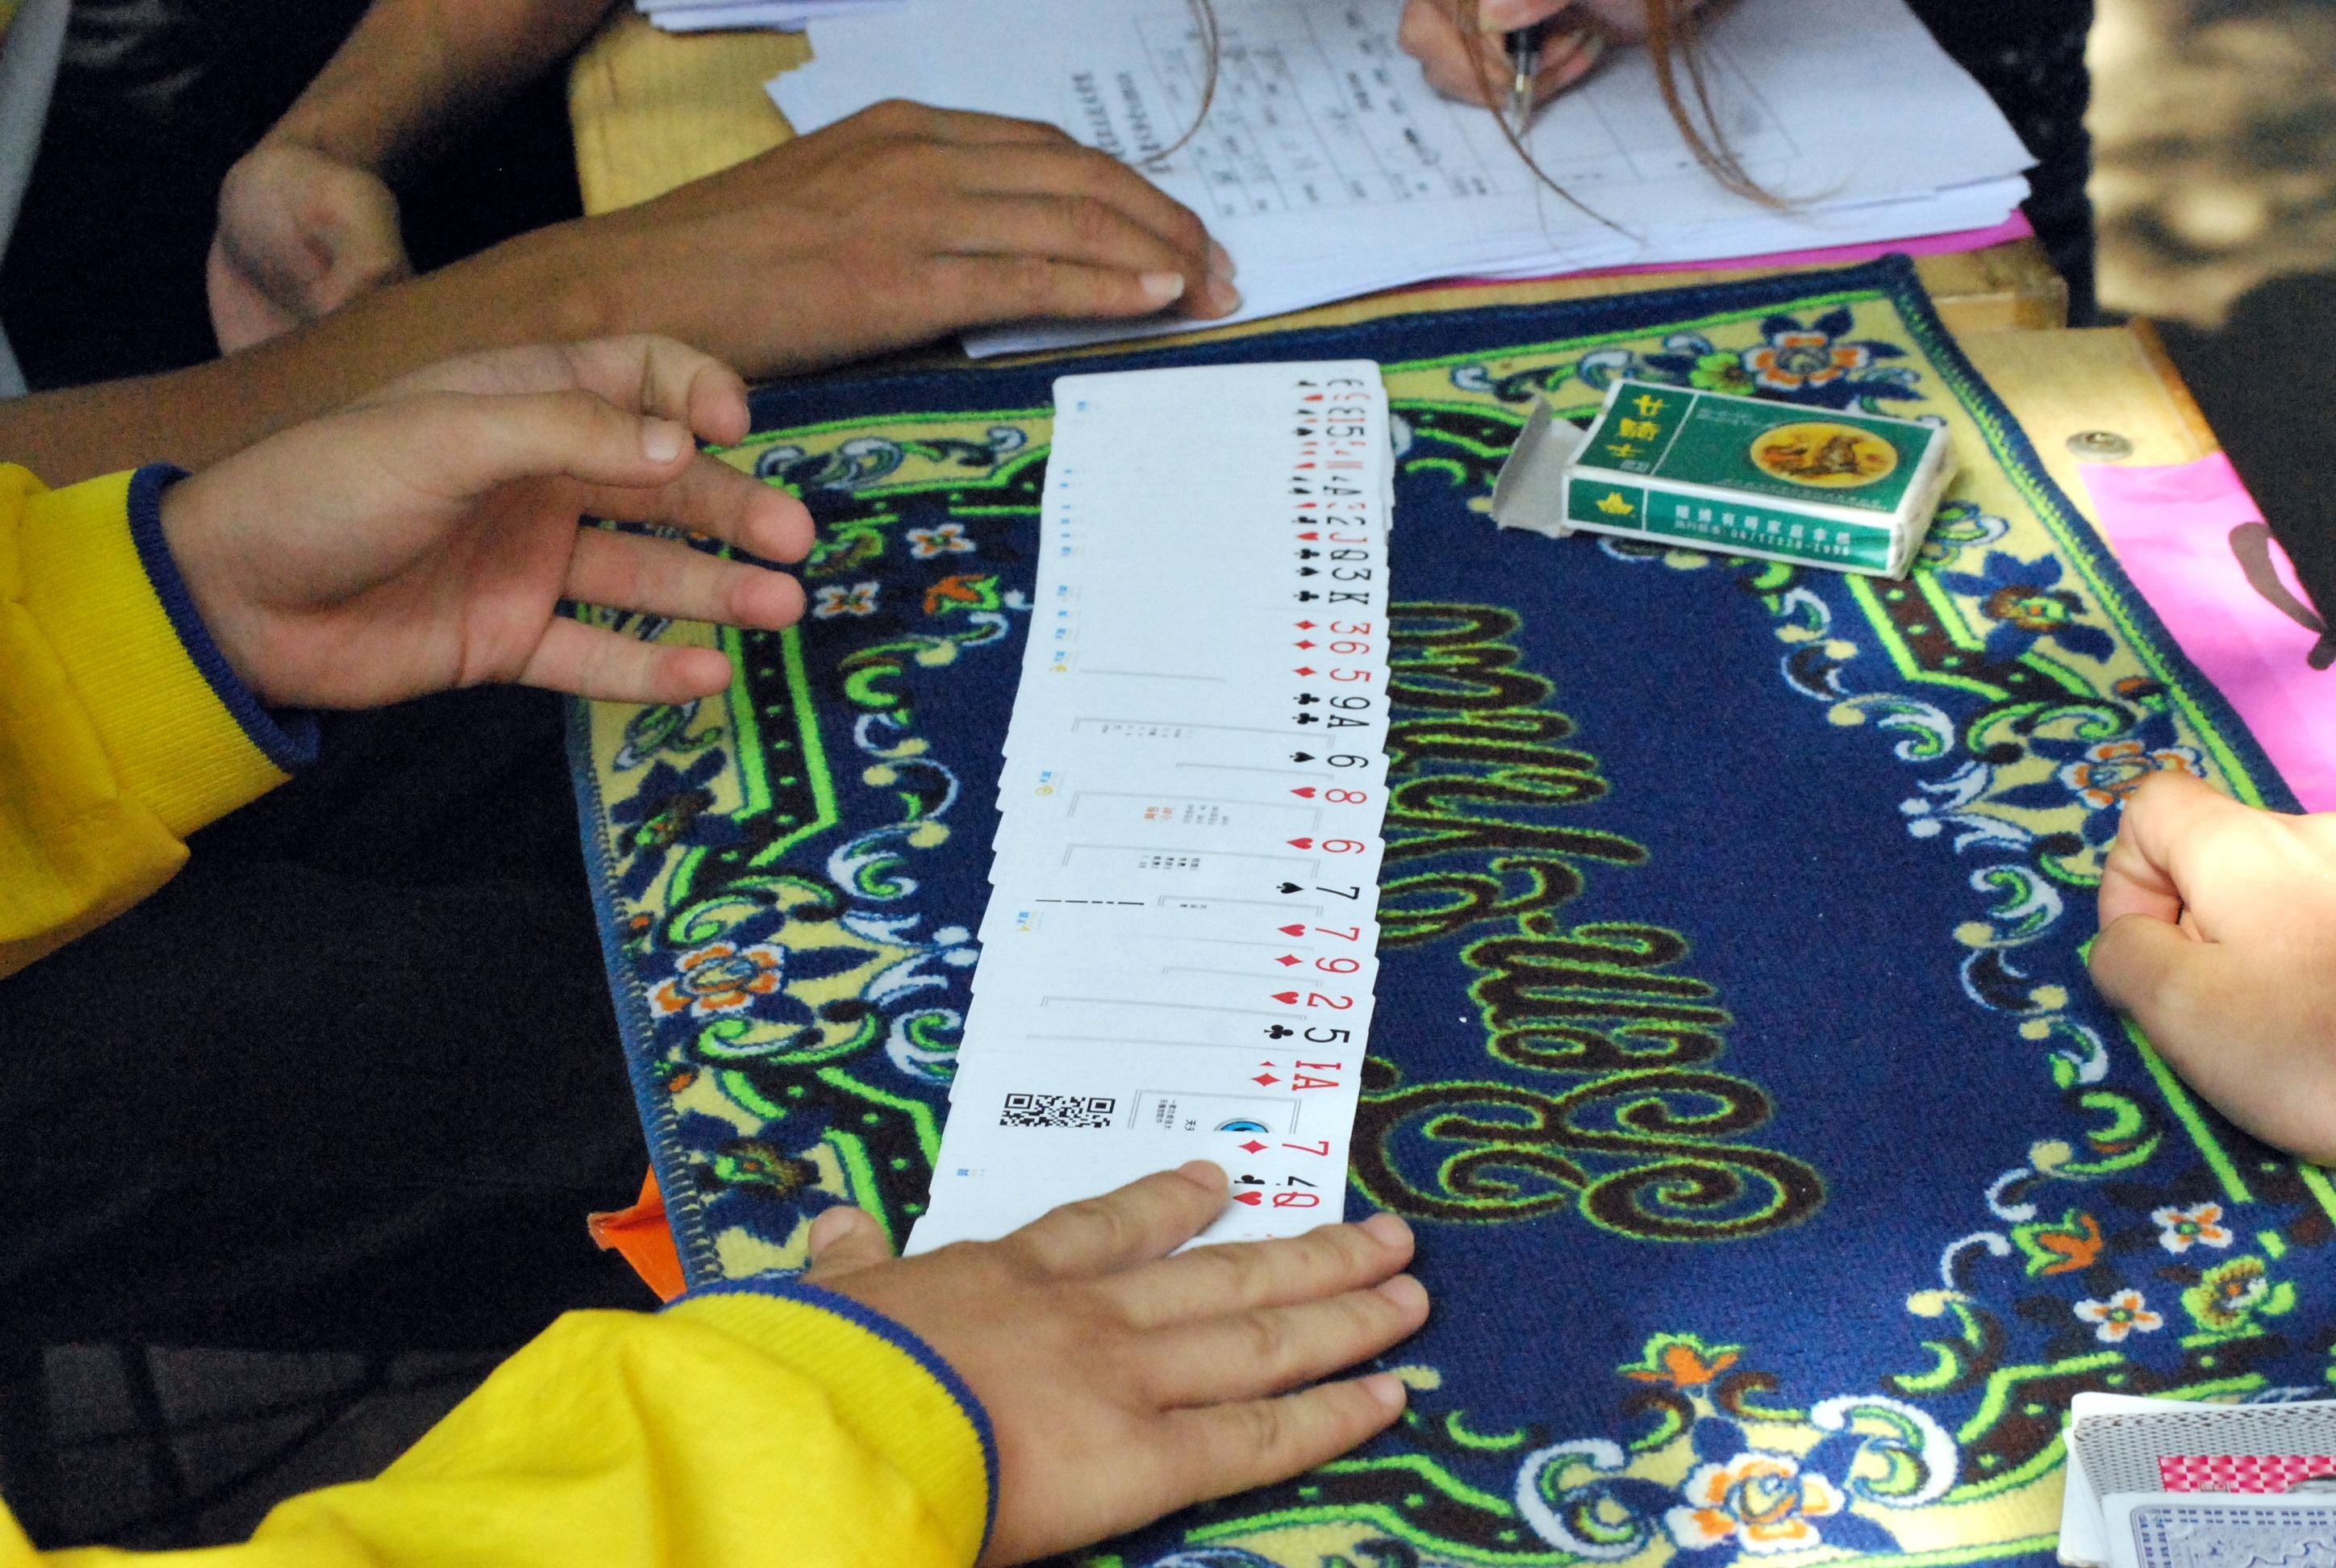
deck, game, playing, leisure, competition, cards, art, fun, strategy, learning, luck, risk, entertainment, magician, illusionist, trick, win, poker, chance, playing cards